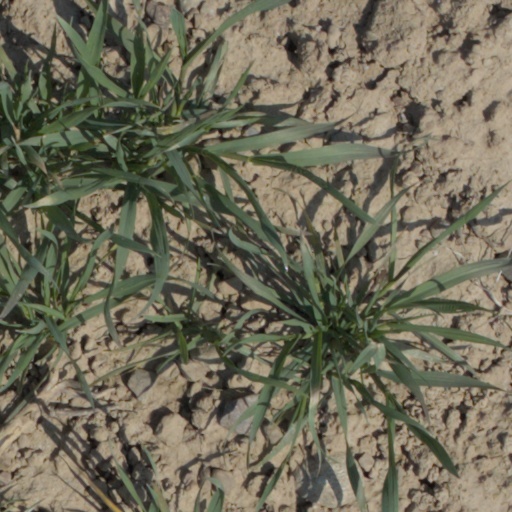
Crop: wheat